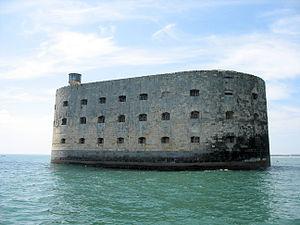
La bataille de l'île d'Aix, également appelée « affaire des brûlots » et plus rarement bataille de la rade des Basques est une bataille navale, entre les Britanniques et les Français, qui eut lieu les 11 et 12 avril 1809, dans le cadre de la Cinquième Coalition.